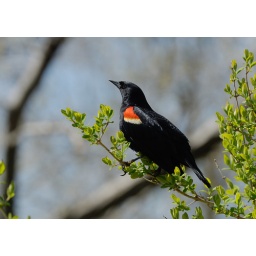
A common sound of spring. Another male was sitting in the same bush and clearly claiming it.